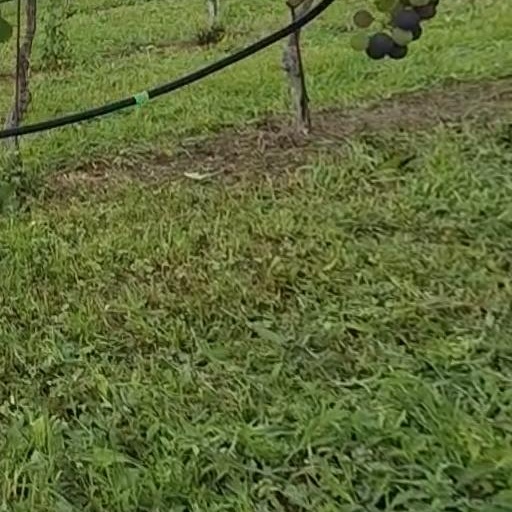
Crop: grape